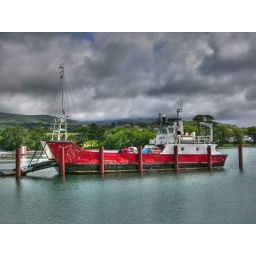
red ship in Ireland